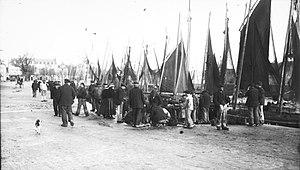
Concarneau
Concarneau [kɔ̃.kaʁ.no] est une commune du département du Finistère dans la région Bretagne en France.
Sydney Lough Thompson est un artiste peintre néo-zélandais.